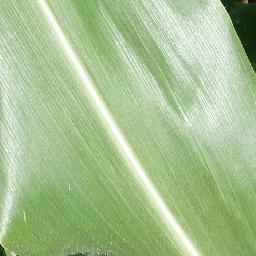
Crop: corn
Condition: (maize)_healthy